Tampa Bay Lightning

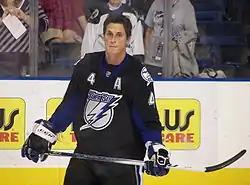
During the 2006–07 season, Vincent Lecavalier broke the then franchise record for most points, and goals in a single season.

The Lightning moved into a new arena in downtown Tampa, the Ice Palace (later the St. Pete Times Forum, Tampa Bay Times Forum and now Amalie Arena) for the 1996–97 season. They had acquired goal-scorer Dino Ciccarelli from the Detroit Red Wings during the 1996 off-season, and he did not disappoint, scoring 35 goals while Chris Gratton notched another 30 goals. The team appeared destined for another playoff appearance, but suffered a devastating rash of injuries. Puppa developed back trouble that kept him out of all but six games during the season; he would only play a total of 50 games from 1996 until his retirement in 2000. Bradley also lost time to a series of concussions that would limit him to a total of 49 games from 1996 until his retirement in December 1999. Center John Cullen developed non-Hodgkin lymphoma, and missed the last 12 games of the 1996–97 season; he would eventually be forced to retire in 1999. Decimated by these ailments, the Lightning narrowly missed the playoffs. They would not tally as much as 60 points again for five years.